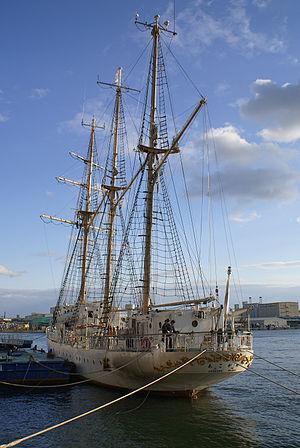
Le Miraie est un trois-mâts goélette japonais de classe A. Son port d'attache actuel est Osaka et son immatriculation IMO est 9044528.